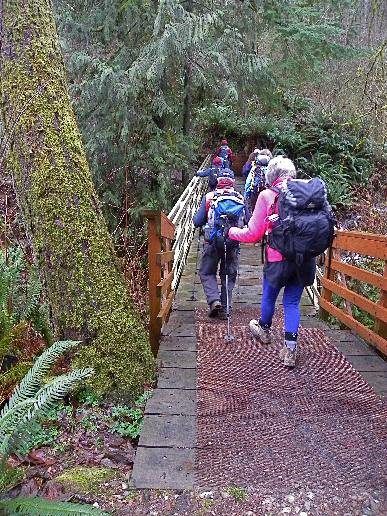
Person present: Yes